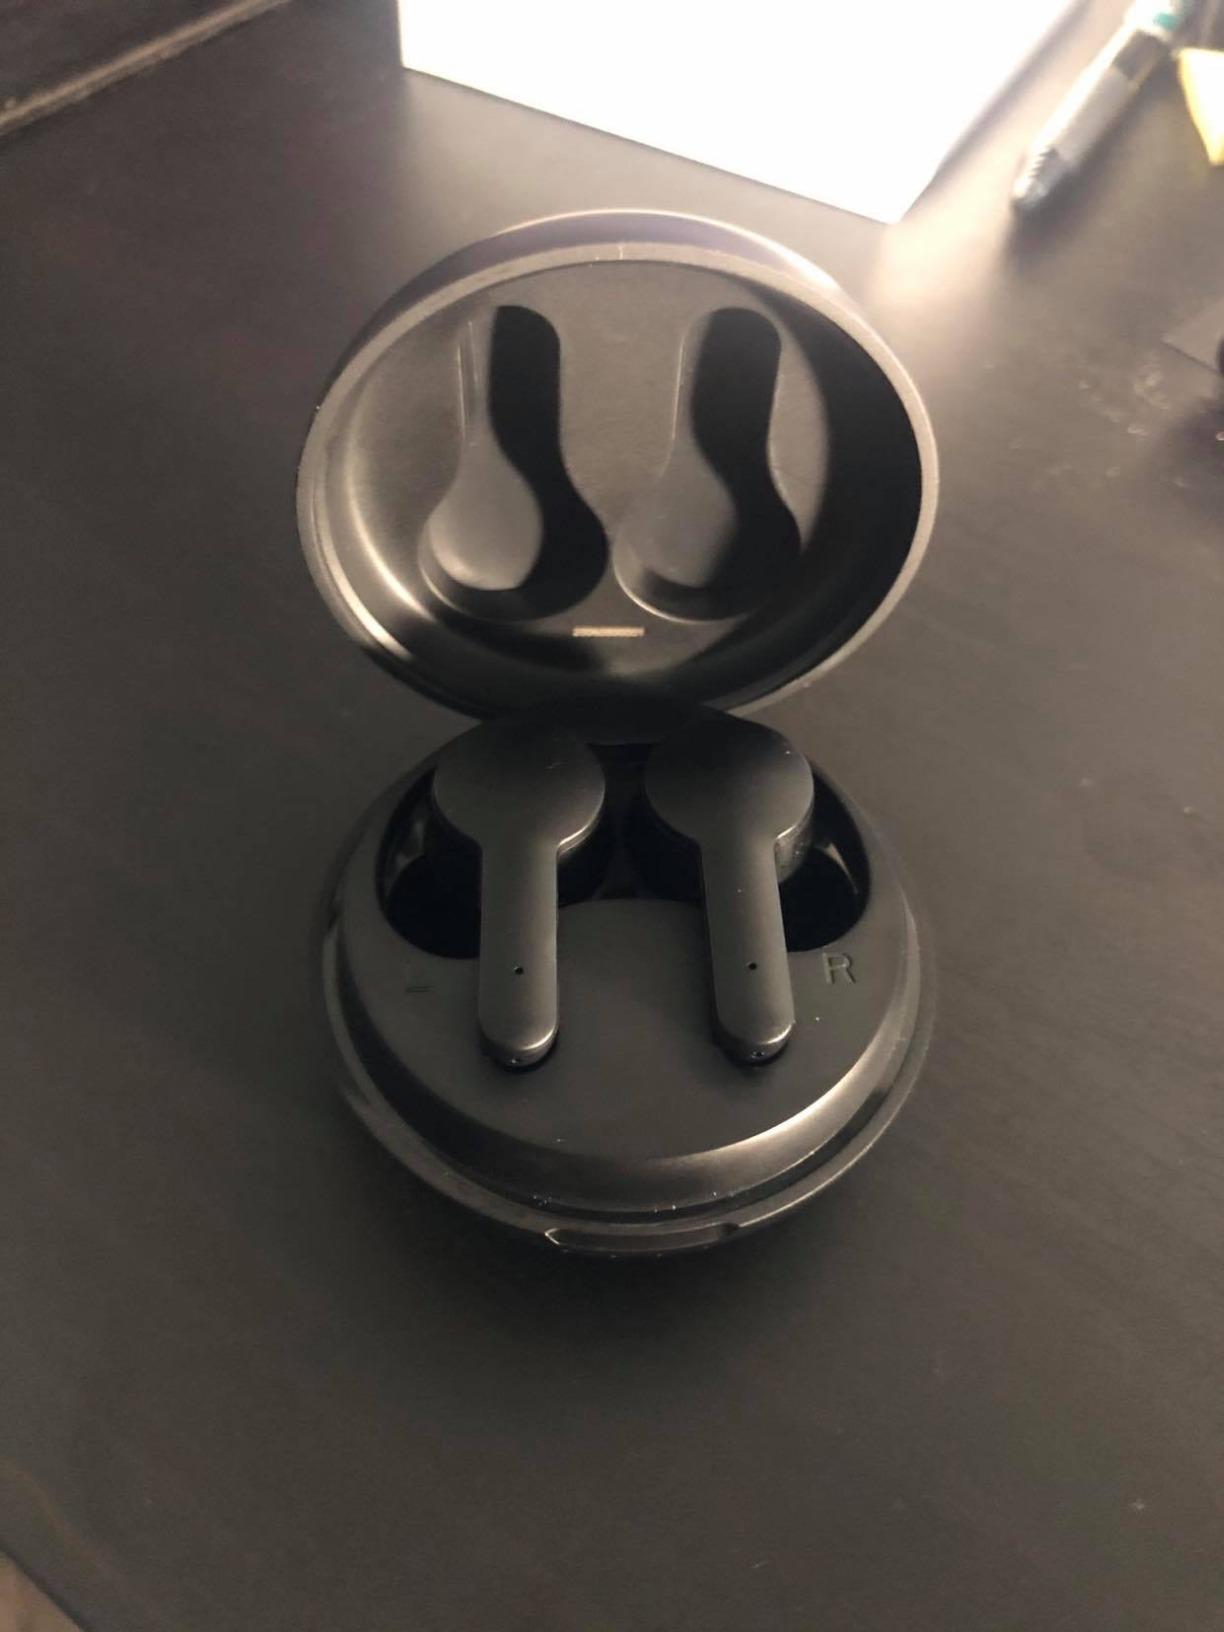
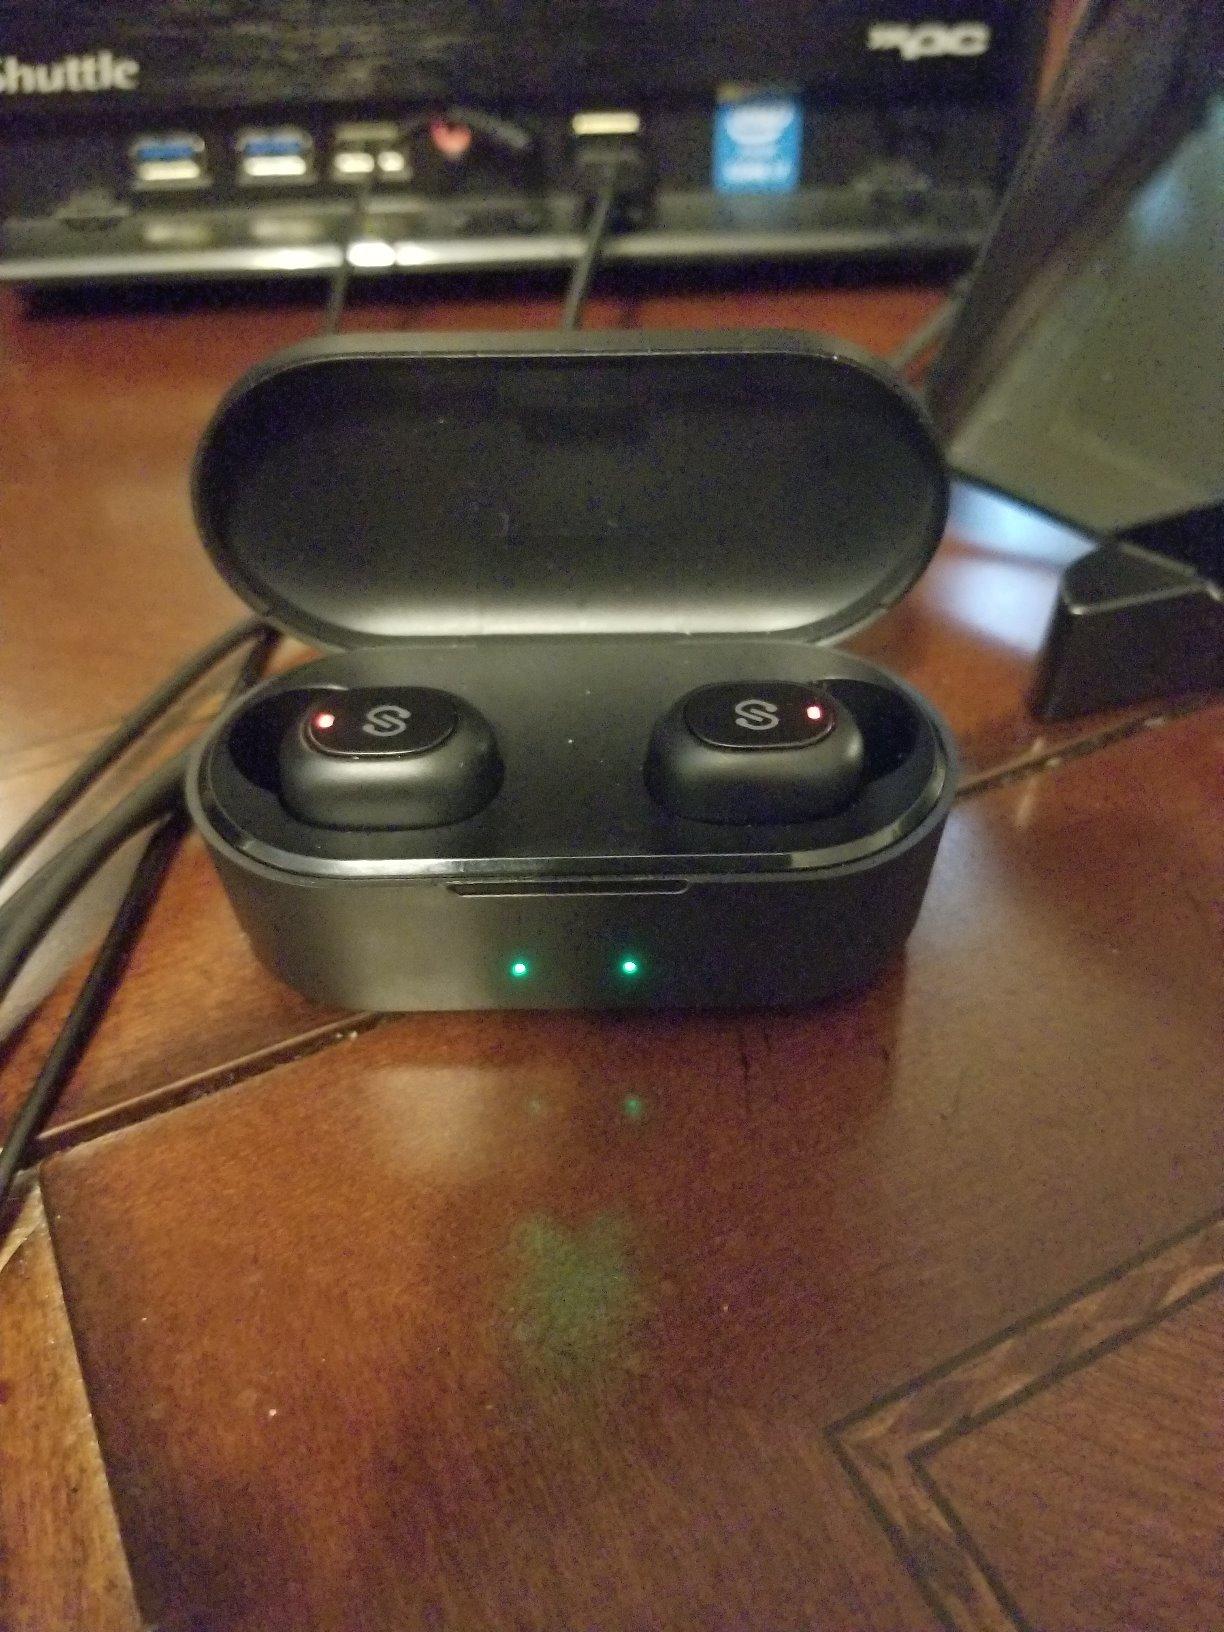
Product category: earbuds
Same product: no